Capo (musical device)

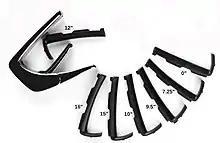
Capo with interchangeable fretpads

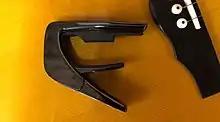
Capo with partial fretpad installed

For centuries capos have been utilitarian devices, but in recent years capo manufacturers have started to focus on enhancing capo aesthetics. The G7th Capo Company released the Performance 2 Celtic Special Edition design, Kyser's Capos come in many different colors and patterns & Thalia Capos took it a step further and now offers hundreds of exotic wood and shell inlays on their capos, designed to match the various tonewoods and inlays found on fine guitars.